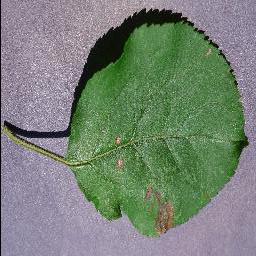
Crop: apple
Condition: black_rot